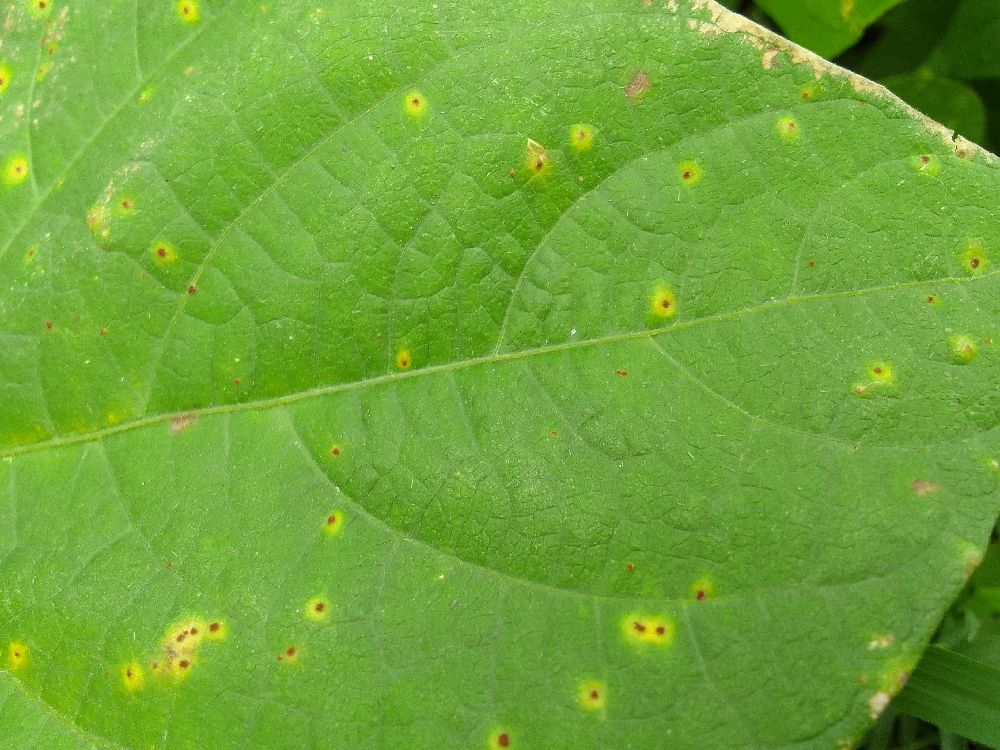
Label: rust